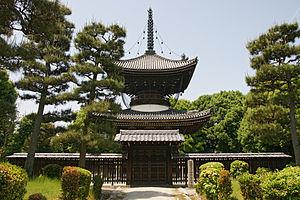
L'Anrakuju-in est un temple bouddhiste dans le quartier de Fushimi-ku, Kyoto au Japon, construit par le Daijō Tennō Toba en 1137. Le temple abrite un certain nombre de biens culturels importants et les empereur Toba et Konoe sont enterrés sur le site. La propriété d'Ashikaga d'où le clan Ashikaga tien son nom appartenait autrefois au Anrakuju-in.
L'empereur Konoe est le 76ᵉ empereur du Japon, selon l'ordre traditionnel de la succession. Il règne nominalement du 5 janvier 1142 à sa mort, le pouvoir étant dans les faits exercé par son père, l'empereur retiré Toba. Sa mère est l'impératrice consort Fujiwara no Nariko et son nom personnel prince Narihito.